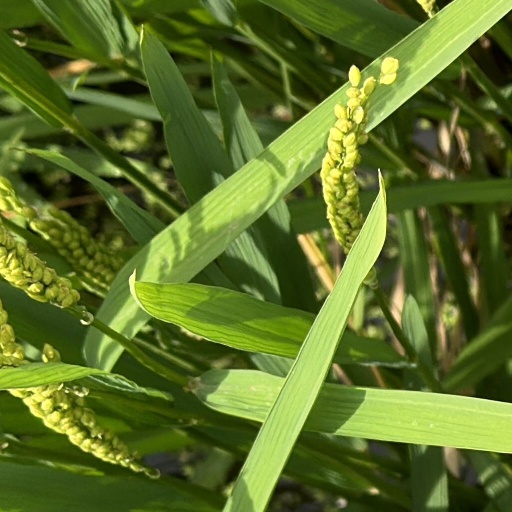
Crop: rice